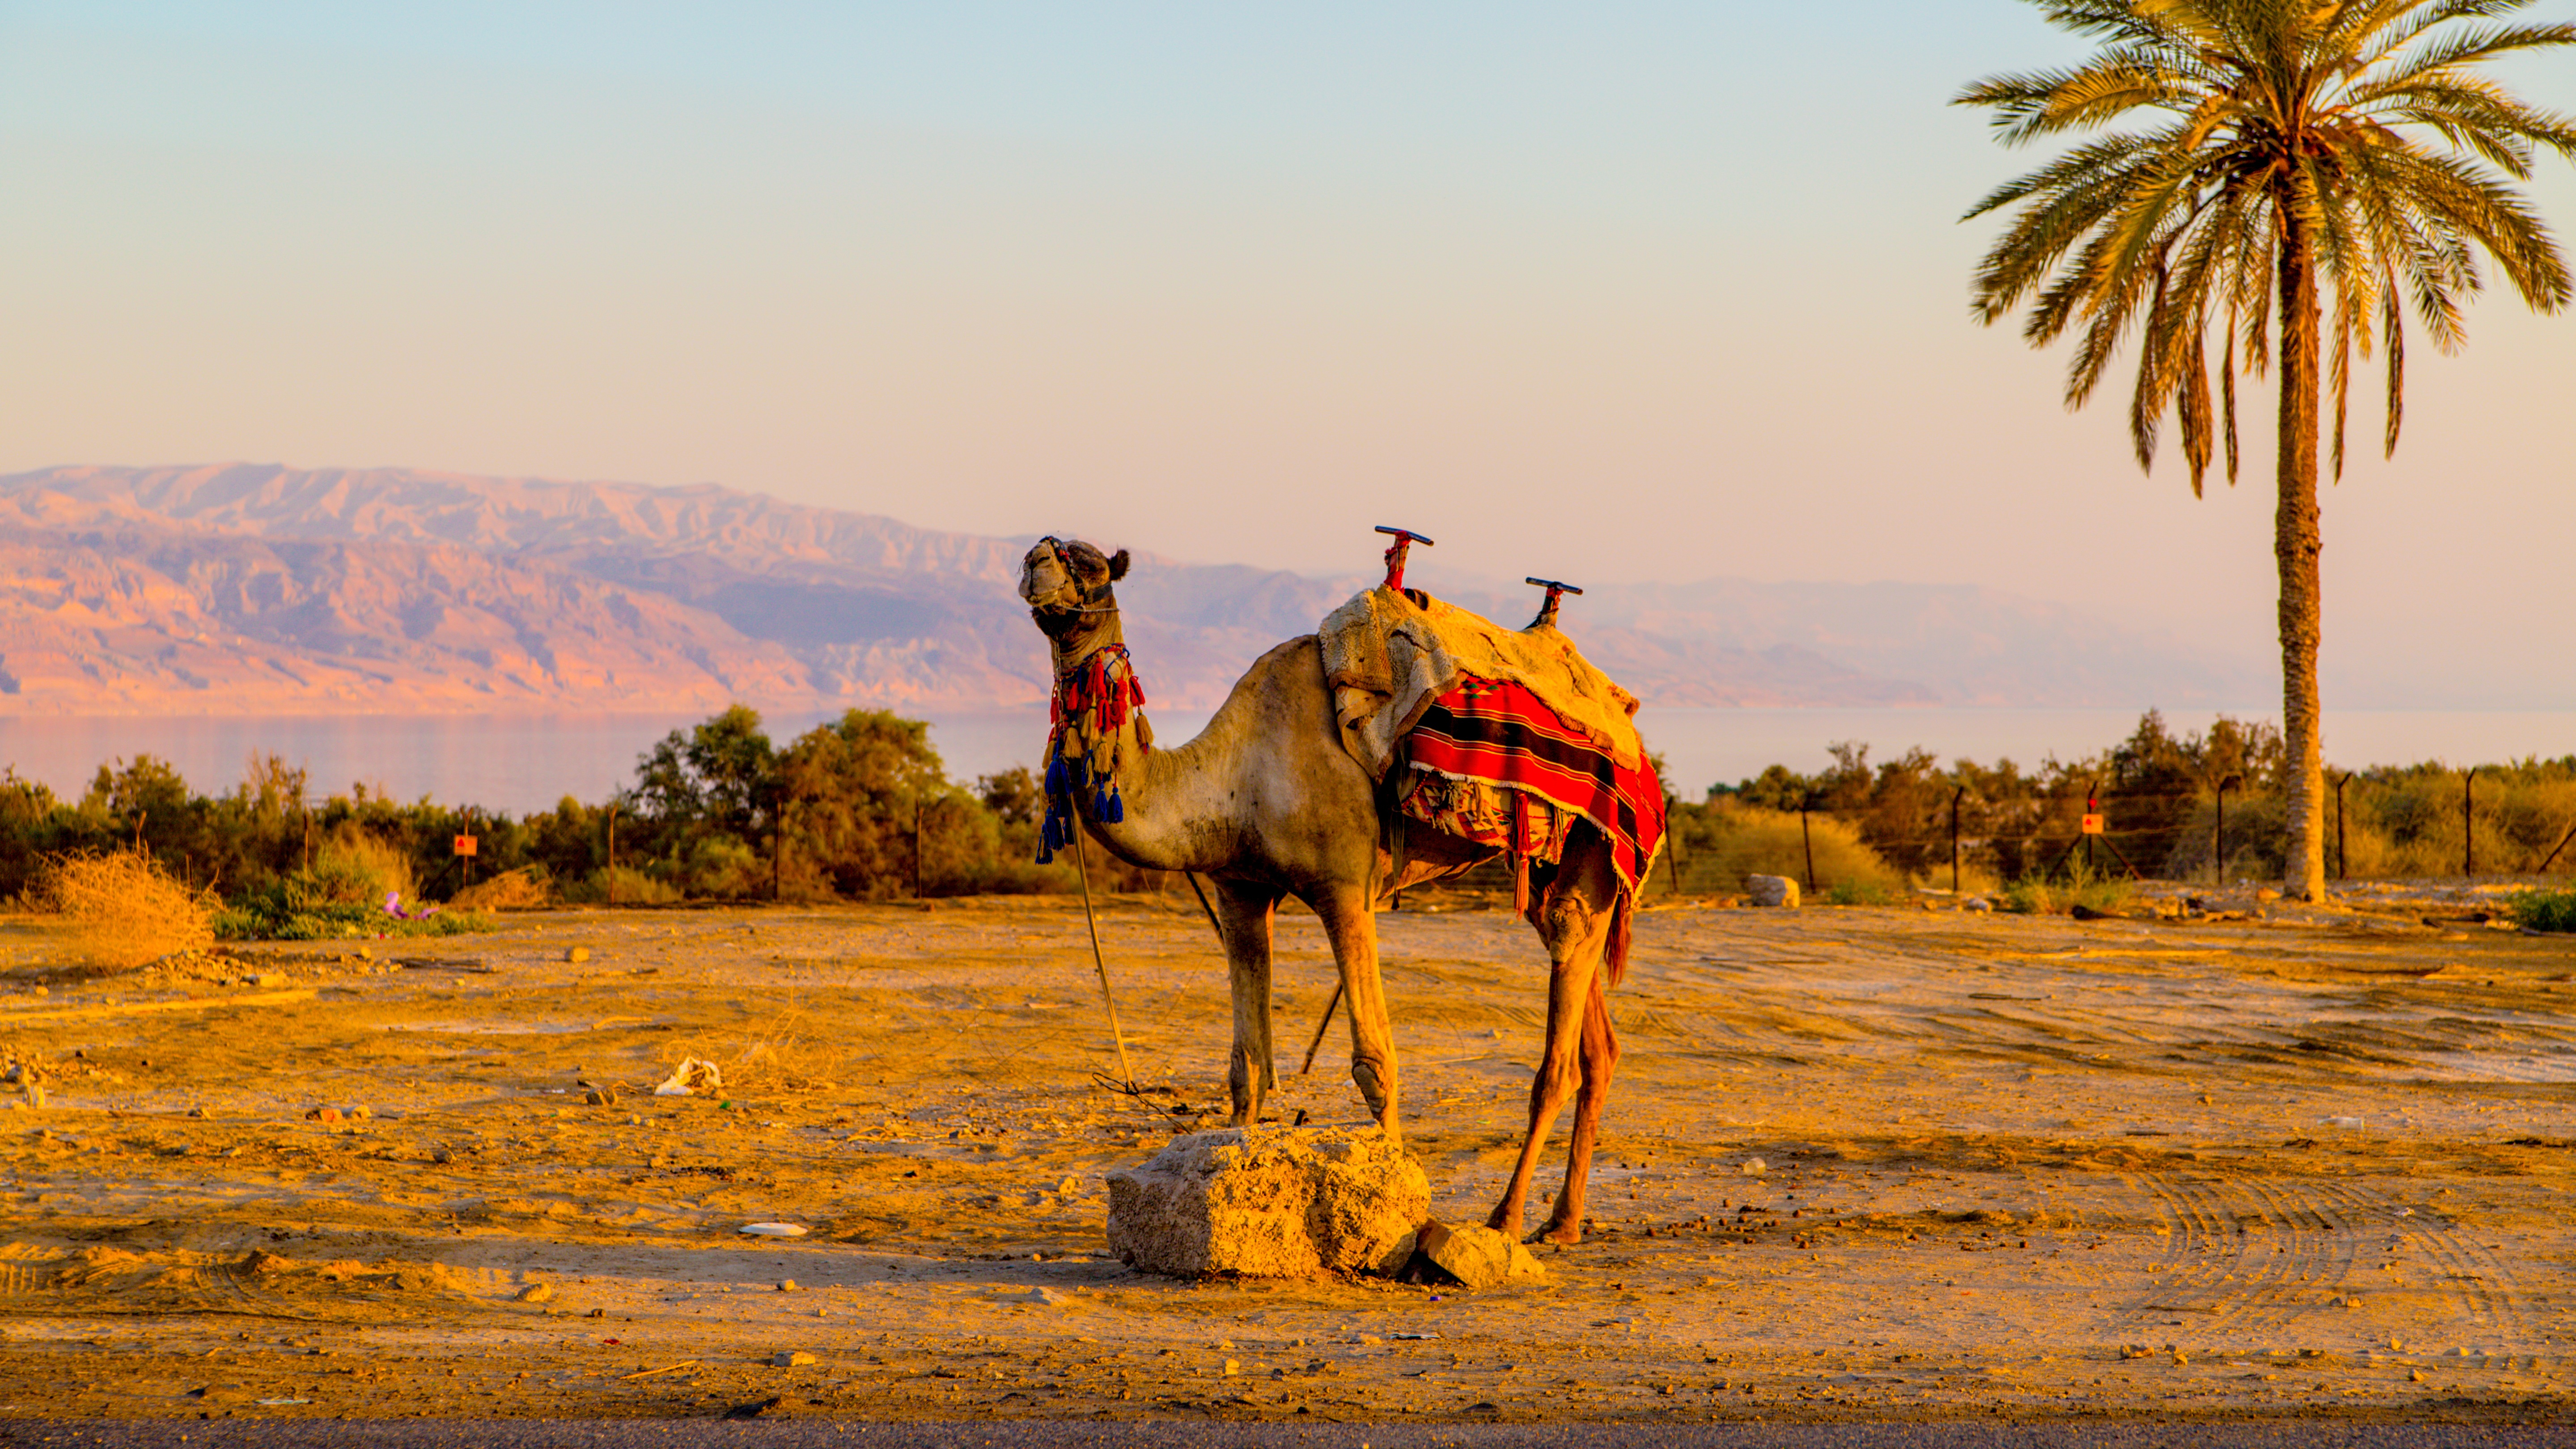
landscape, desert, camel, mammal, savanna, safari, sahara, natural environment, camel like mammal, arabian camel